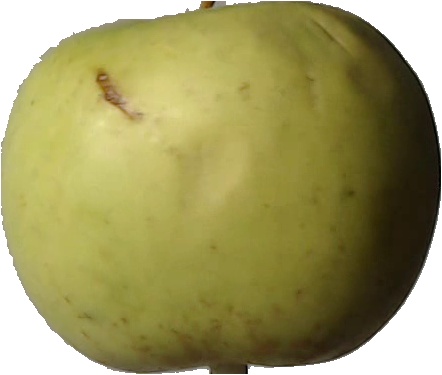
Label: apple_golden_3